Rebirth (Buddhism)

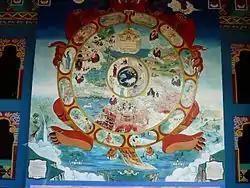
A "Bhavachakra" ("Wheel of Existence") depicting the six realms of existence in which a sentient being can be reborn into, according to the rebirth doctrine of Buddhism

In traditional Buddhist cosmology the rebirth, also called reincarnation or metempsychosis, can be in any of the six realms of existence. These are called the "Gati" in cycles of re-becoming, "Bhavachakra". The six realms of rebirth include three good realms: Deva (heavenly, god), Asura (demigod), and Manusya (human); and three evil realms: Tiryak (animals), Preta (ghosts), and Naraka (hellish). The realm of rebirth is conditioned by the "karma" (deeds, intent) of current and previous lives; good karma will yield a happier rebirth into good realms while bad karma is believed to produce rebirth which is more unhappy and evil.